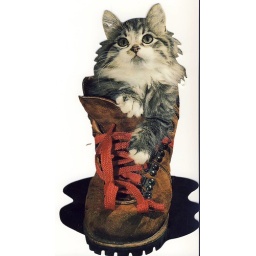
cat in shoe